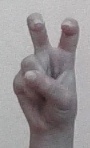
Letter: toot